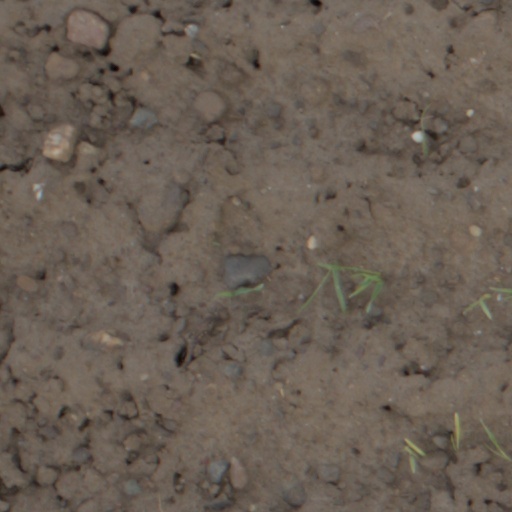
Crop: wheat